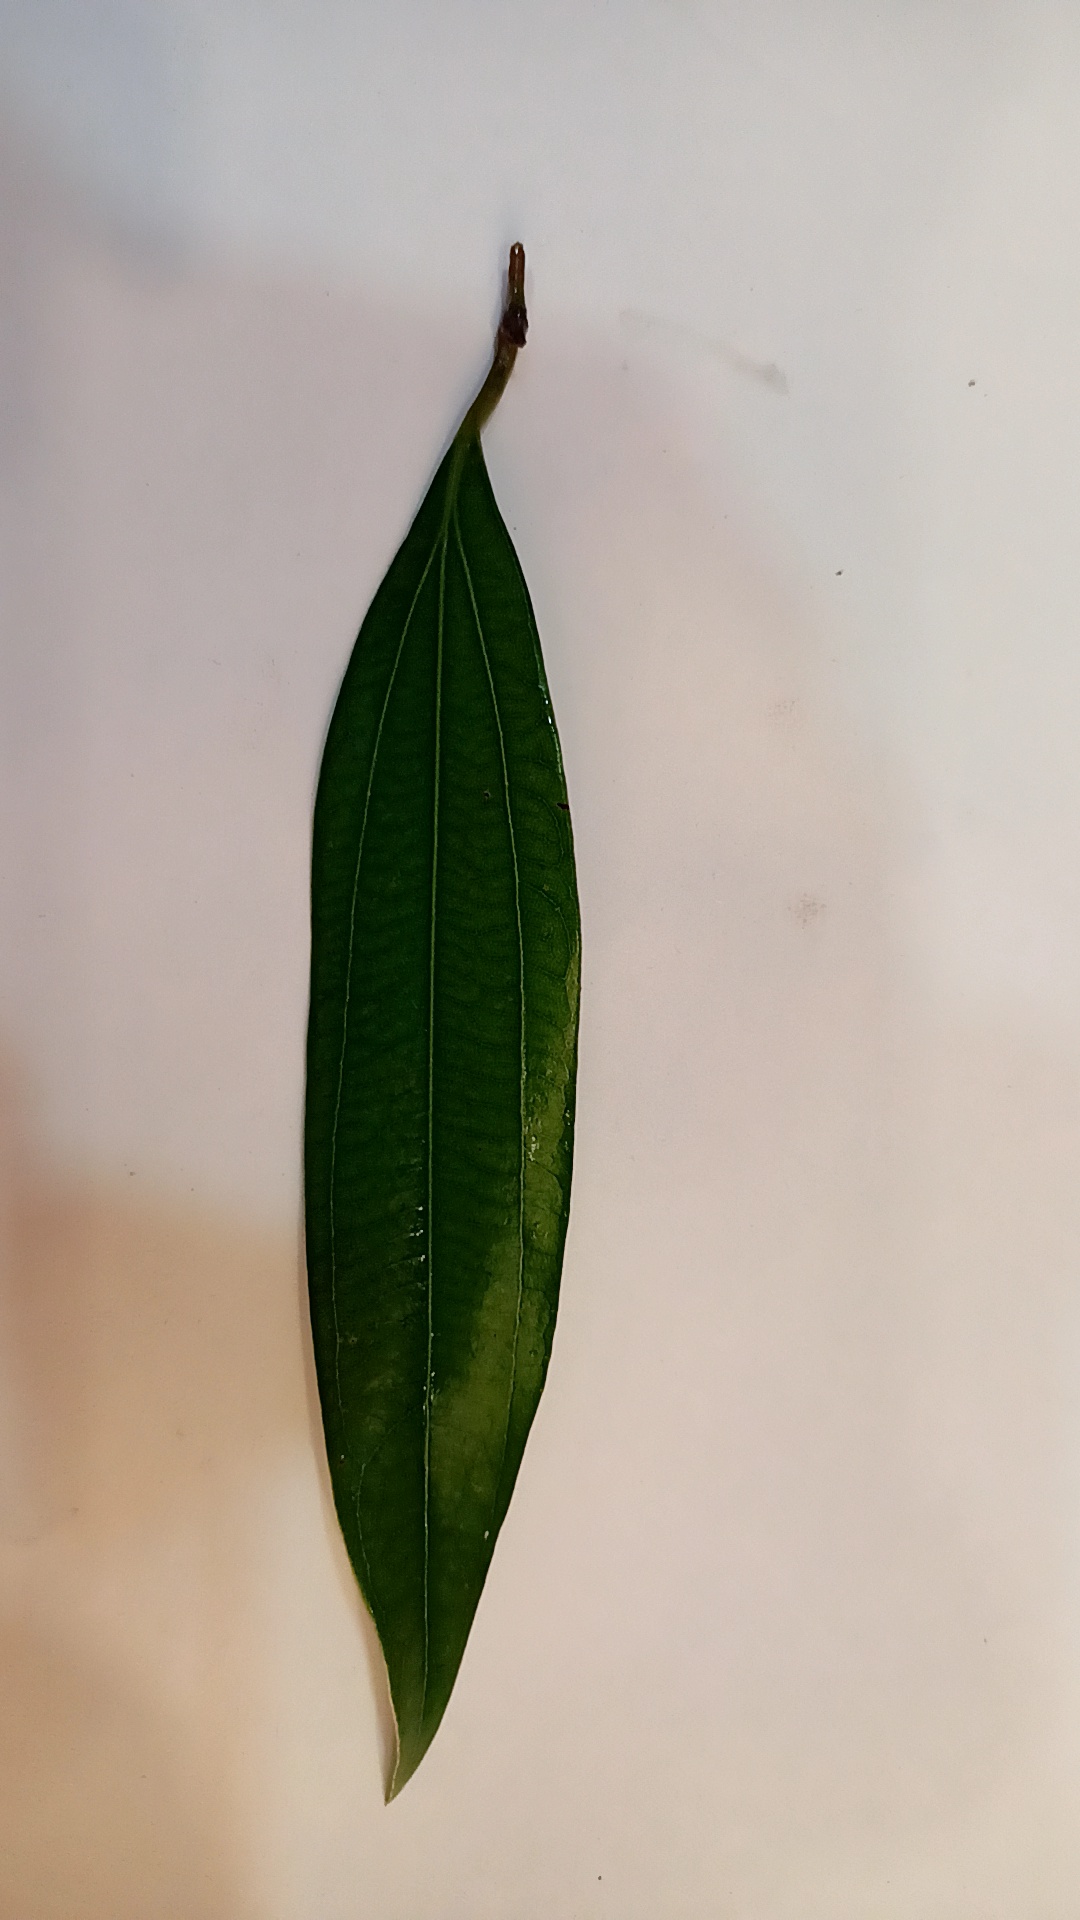
Label: Healthy